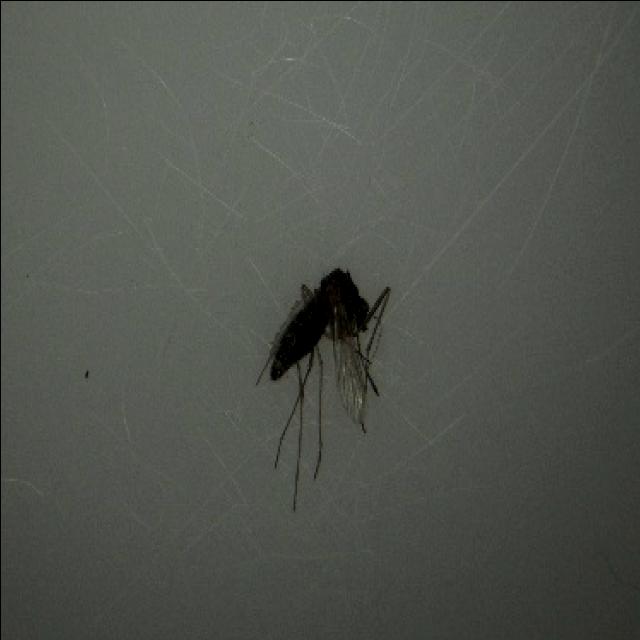
Species: culex_tritaeniorhynchus